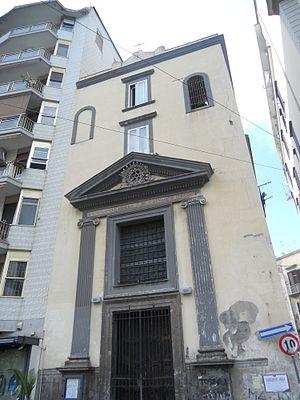
L'église Santa Maria della Neve in San Giuseppe est une église de Naples donnant sur la Riviera di Chiaia. Elle date de 1571 et dépend de l'archidiocèse de Naples.